Don Hutson

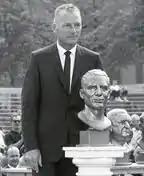
Hutson at his induction to the Pro Football Hall of Fame in 1963

Hutson has been honored in a variety of ways. He was elected to the Wisconsin Athletic Hall of Fame as a charter member in 1951, and the Alabama Sports Hall of Fame in 1968, also as an initial member. His number 14 was the first number retired by the Packers, in a public ceremony at a game at City Stadium on December 2, 1951. Hutson Street in the Packerland Industrial Park in Green Bay is named for him, and in 1994 the Packers named their new state-of-the-art indoor practice facility across the street from Lambeau Field the "Don Hutson Center."